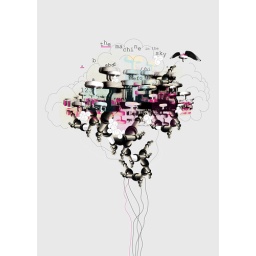
the machine in the sky